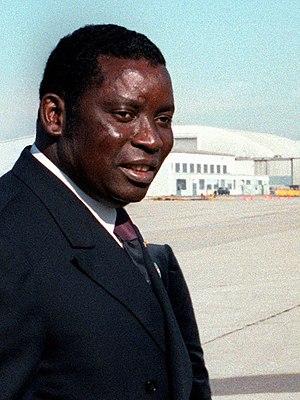
Étienne Eyadéma Gnassingbé, dit Gnassingbé Eyadéma, né le 26 décembre 1935 à Pya et mort le 5 février 2005, à bord de l'avion présidentiel qui l'évacuait pour des soins vers la France. Militaire et homme d'État togolais, il a occupé durant 38 ans, de 1967 à sa mort, le poste de président de la République et était considéré par plusieurs ONG comme un dictateur. Depuis 1999, avec le décès du roi Hassan II du Maroc, il était le doyen des chefs d'État en Afrique.
L’Afrique est un continent qui couvre 6 % de la surface de la Terre et 20 % de la surface des terres émergées. Sa superficie est de 30 415 873 km² avec les îles, ce qui en fait la troisième mondiale si l'on compte l'Amérique comme un seul continent. Avec plus de 1,2 milliard d'habitants, l'Afrique est le deuxième continent le plus peuplé après l'Asie et représente 16,4 % de la population de la planète en 2016. Le continent est bordé par la mer Méditerranée au nord, le canal de Suez et la mer Rouge au nord-est, l’océan Indien au sud-est et l’océan Atlantique à l’ouest.